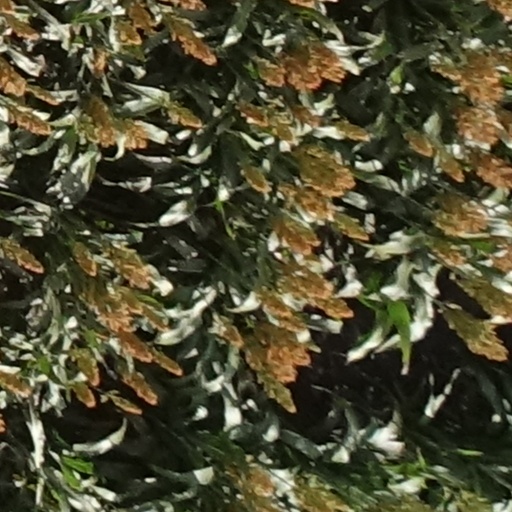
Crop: sorghum